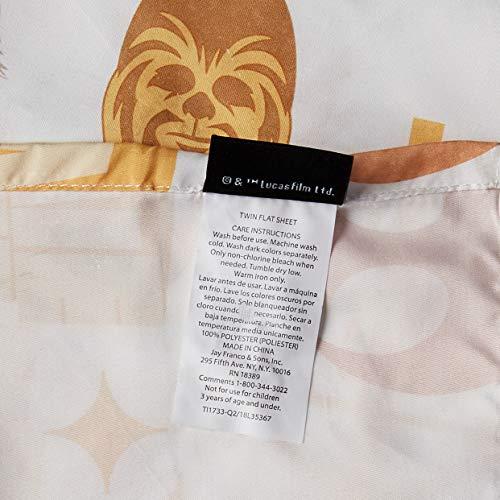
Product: Jay Franco Star Wars Chewie 3 Piece Twin Sheet Set
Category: Home & Kitchen | Bedding | Kids' Bedding | Sheets & Pillowcases | Sheet & Pillowcase Sets
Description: Super soft and fun design - Super soft twin size sheet set includes 1 fitted sheet 39" inch x 75" inch, 1 flat sheet 66" inch x 96" inch, and 1 standard pillow case 20" inch x 30" inch; with it's vibrant colours and cozy feel, this Star Wars Chewie twin sheet set is sure to make bedtime fun; bedding features Chewbacca from your favorited movie.
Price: $26.48
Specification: ProductDimensions:39x75x10inches|ItemWeight:1.85pounds|ShippingWeight:1.85pounds(Viewshippingratesandpolicies)|Manufacturer:JayFranco&Sons,Inc.|ASIN:B07JFM2F5G|Itemmodelnumber:JF24397TCD